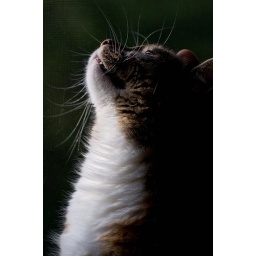
A cat, sitting in the warm sun, birdies flitting by outside the window screen, its head being scratched. Heaven...